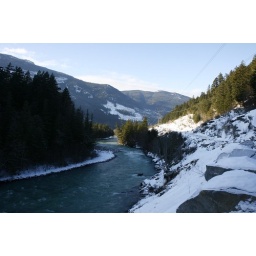
lilloet river near where it meets harrison lake. Forestry road is on the right, you can barely see it.